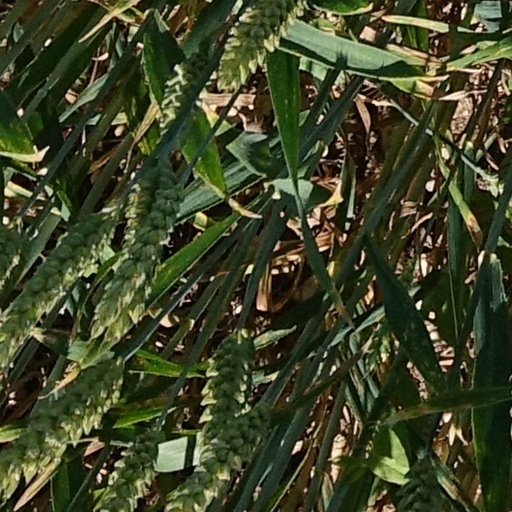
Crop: wheat